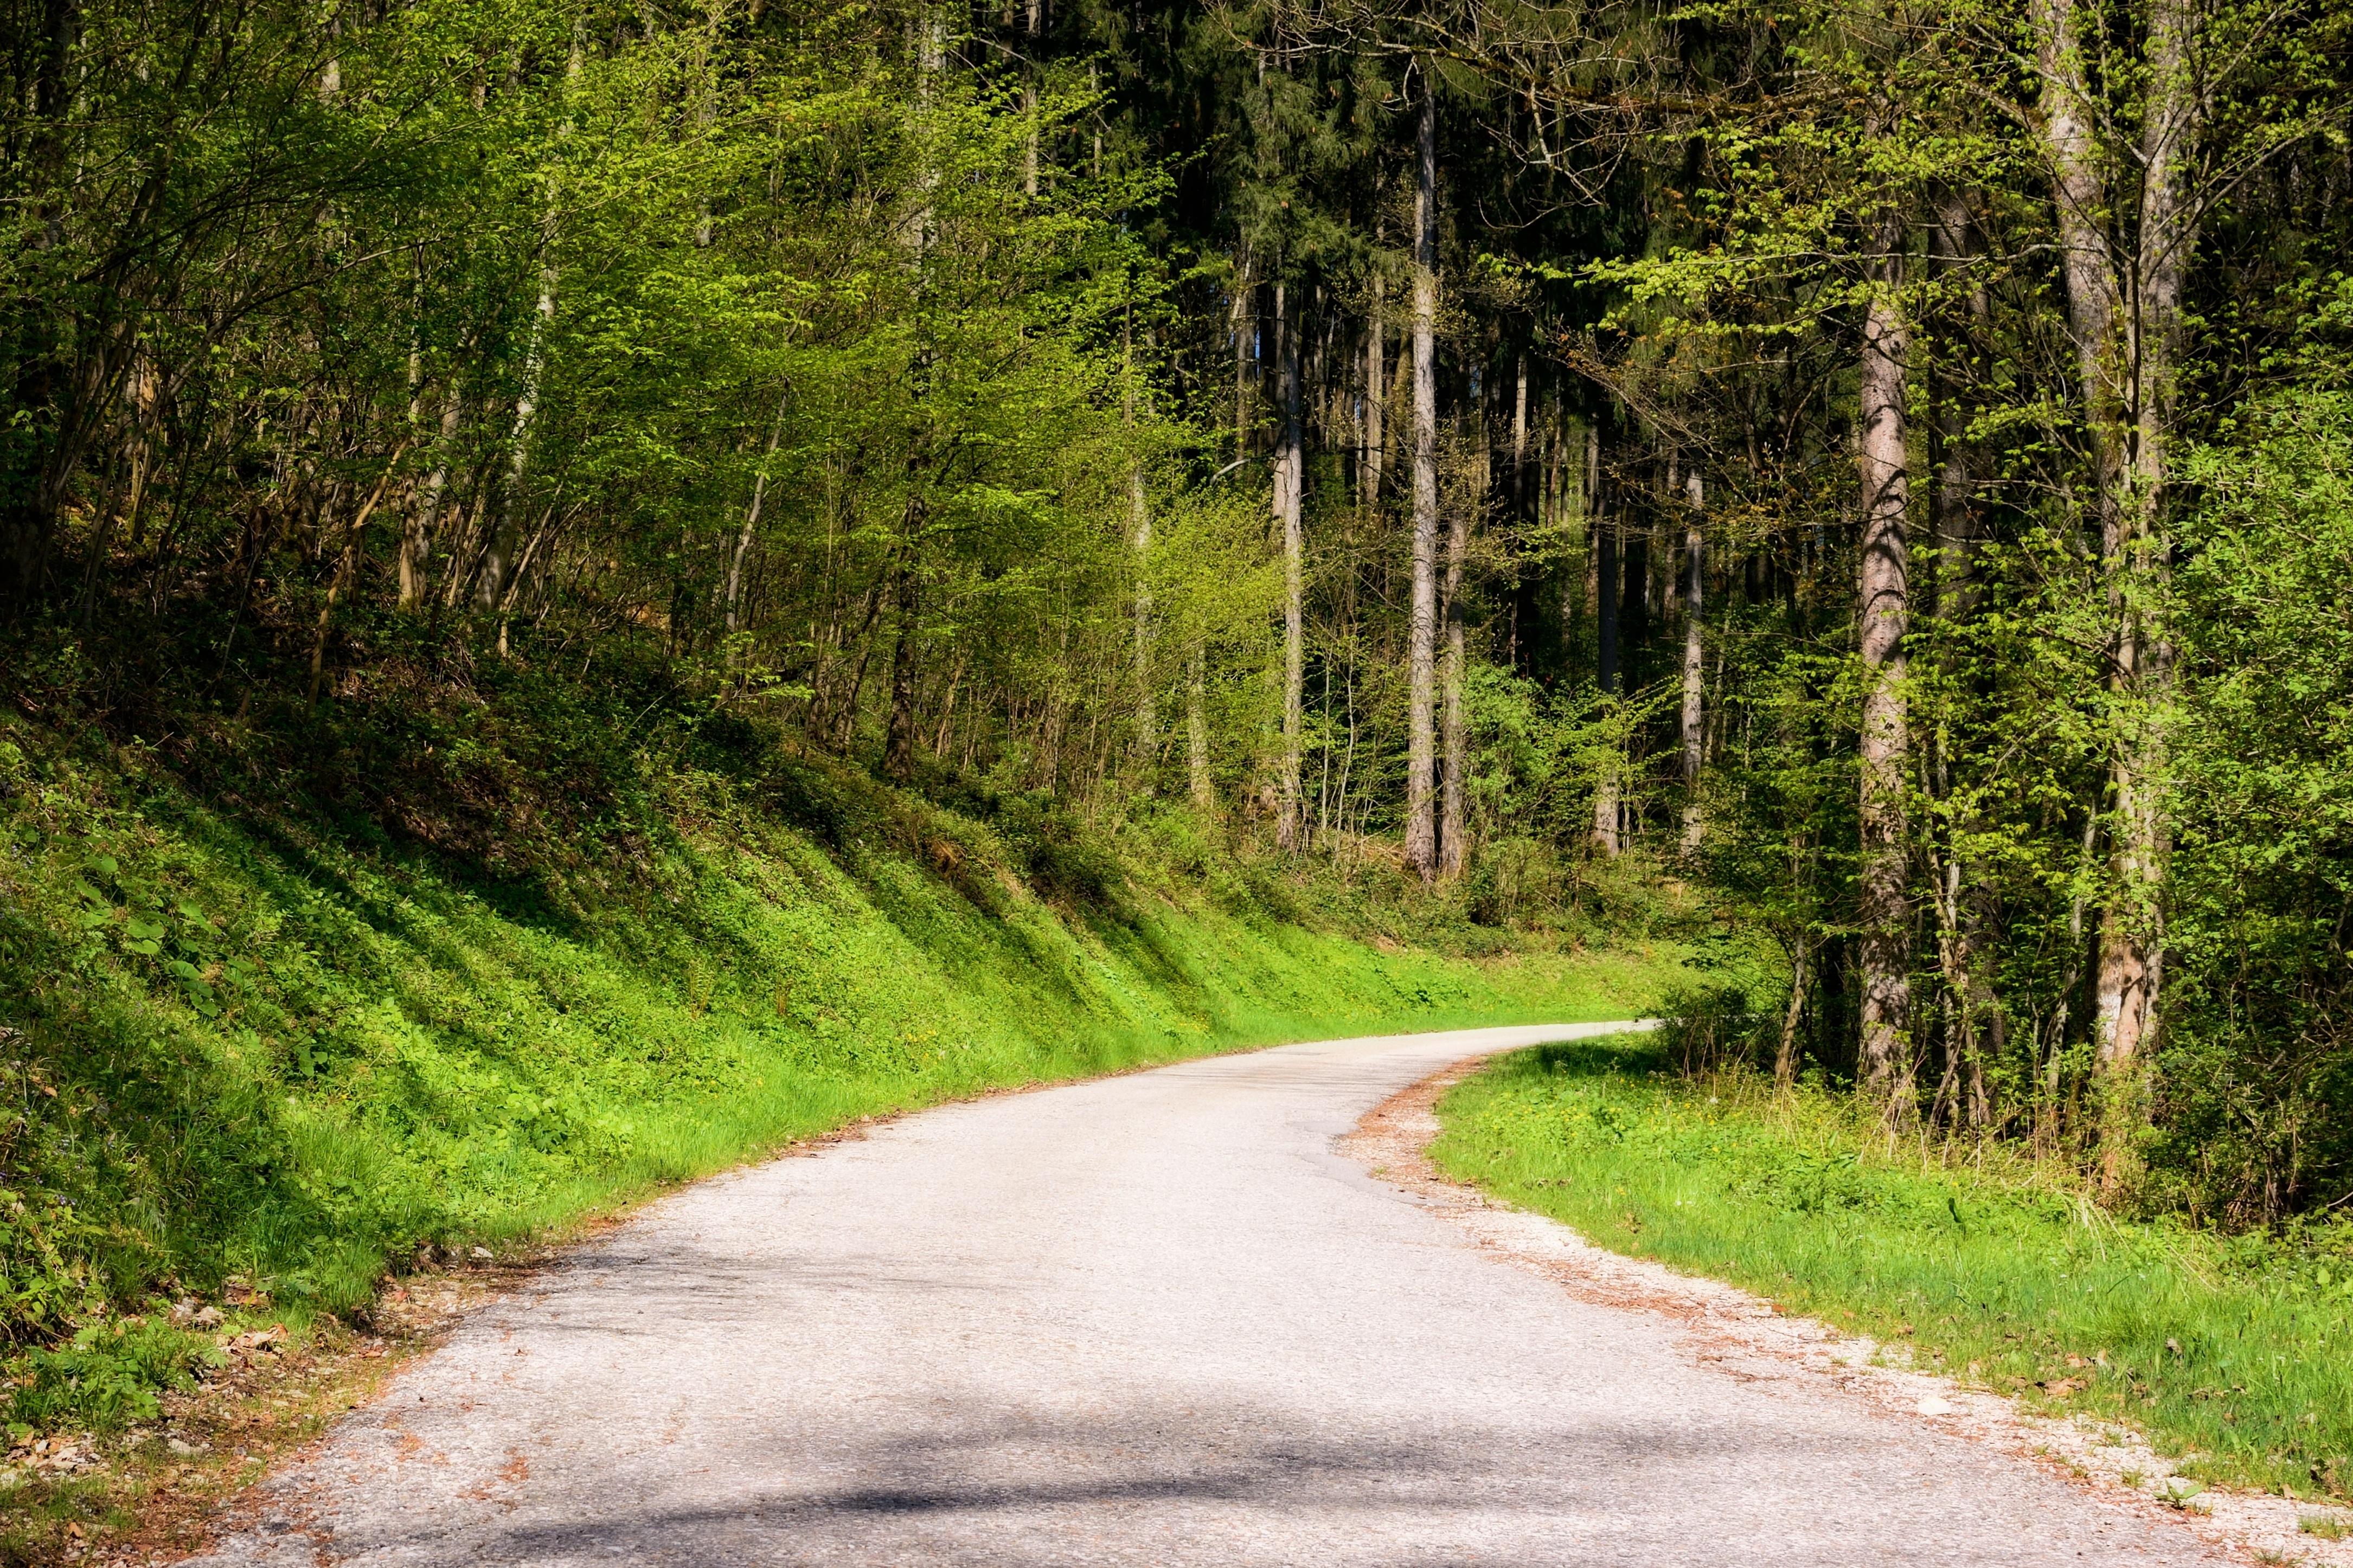
tree, nature, forest, grass, wilderness, plant, road, trail, meadow, leaf, asphalt, dirt road, spring, green, autumn, soil, ridge, trees, infrastructure, woodland, habitat, away, nature trail, ecosystem, rural area, mountain pass, natural environment, woody plant, nonbuilding structure